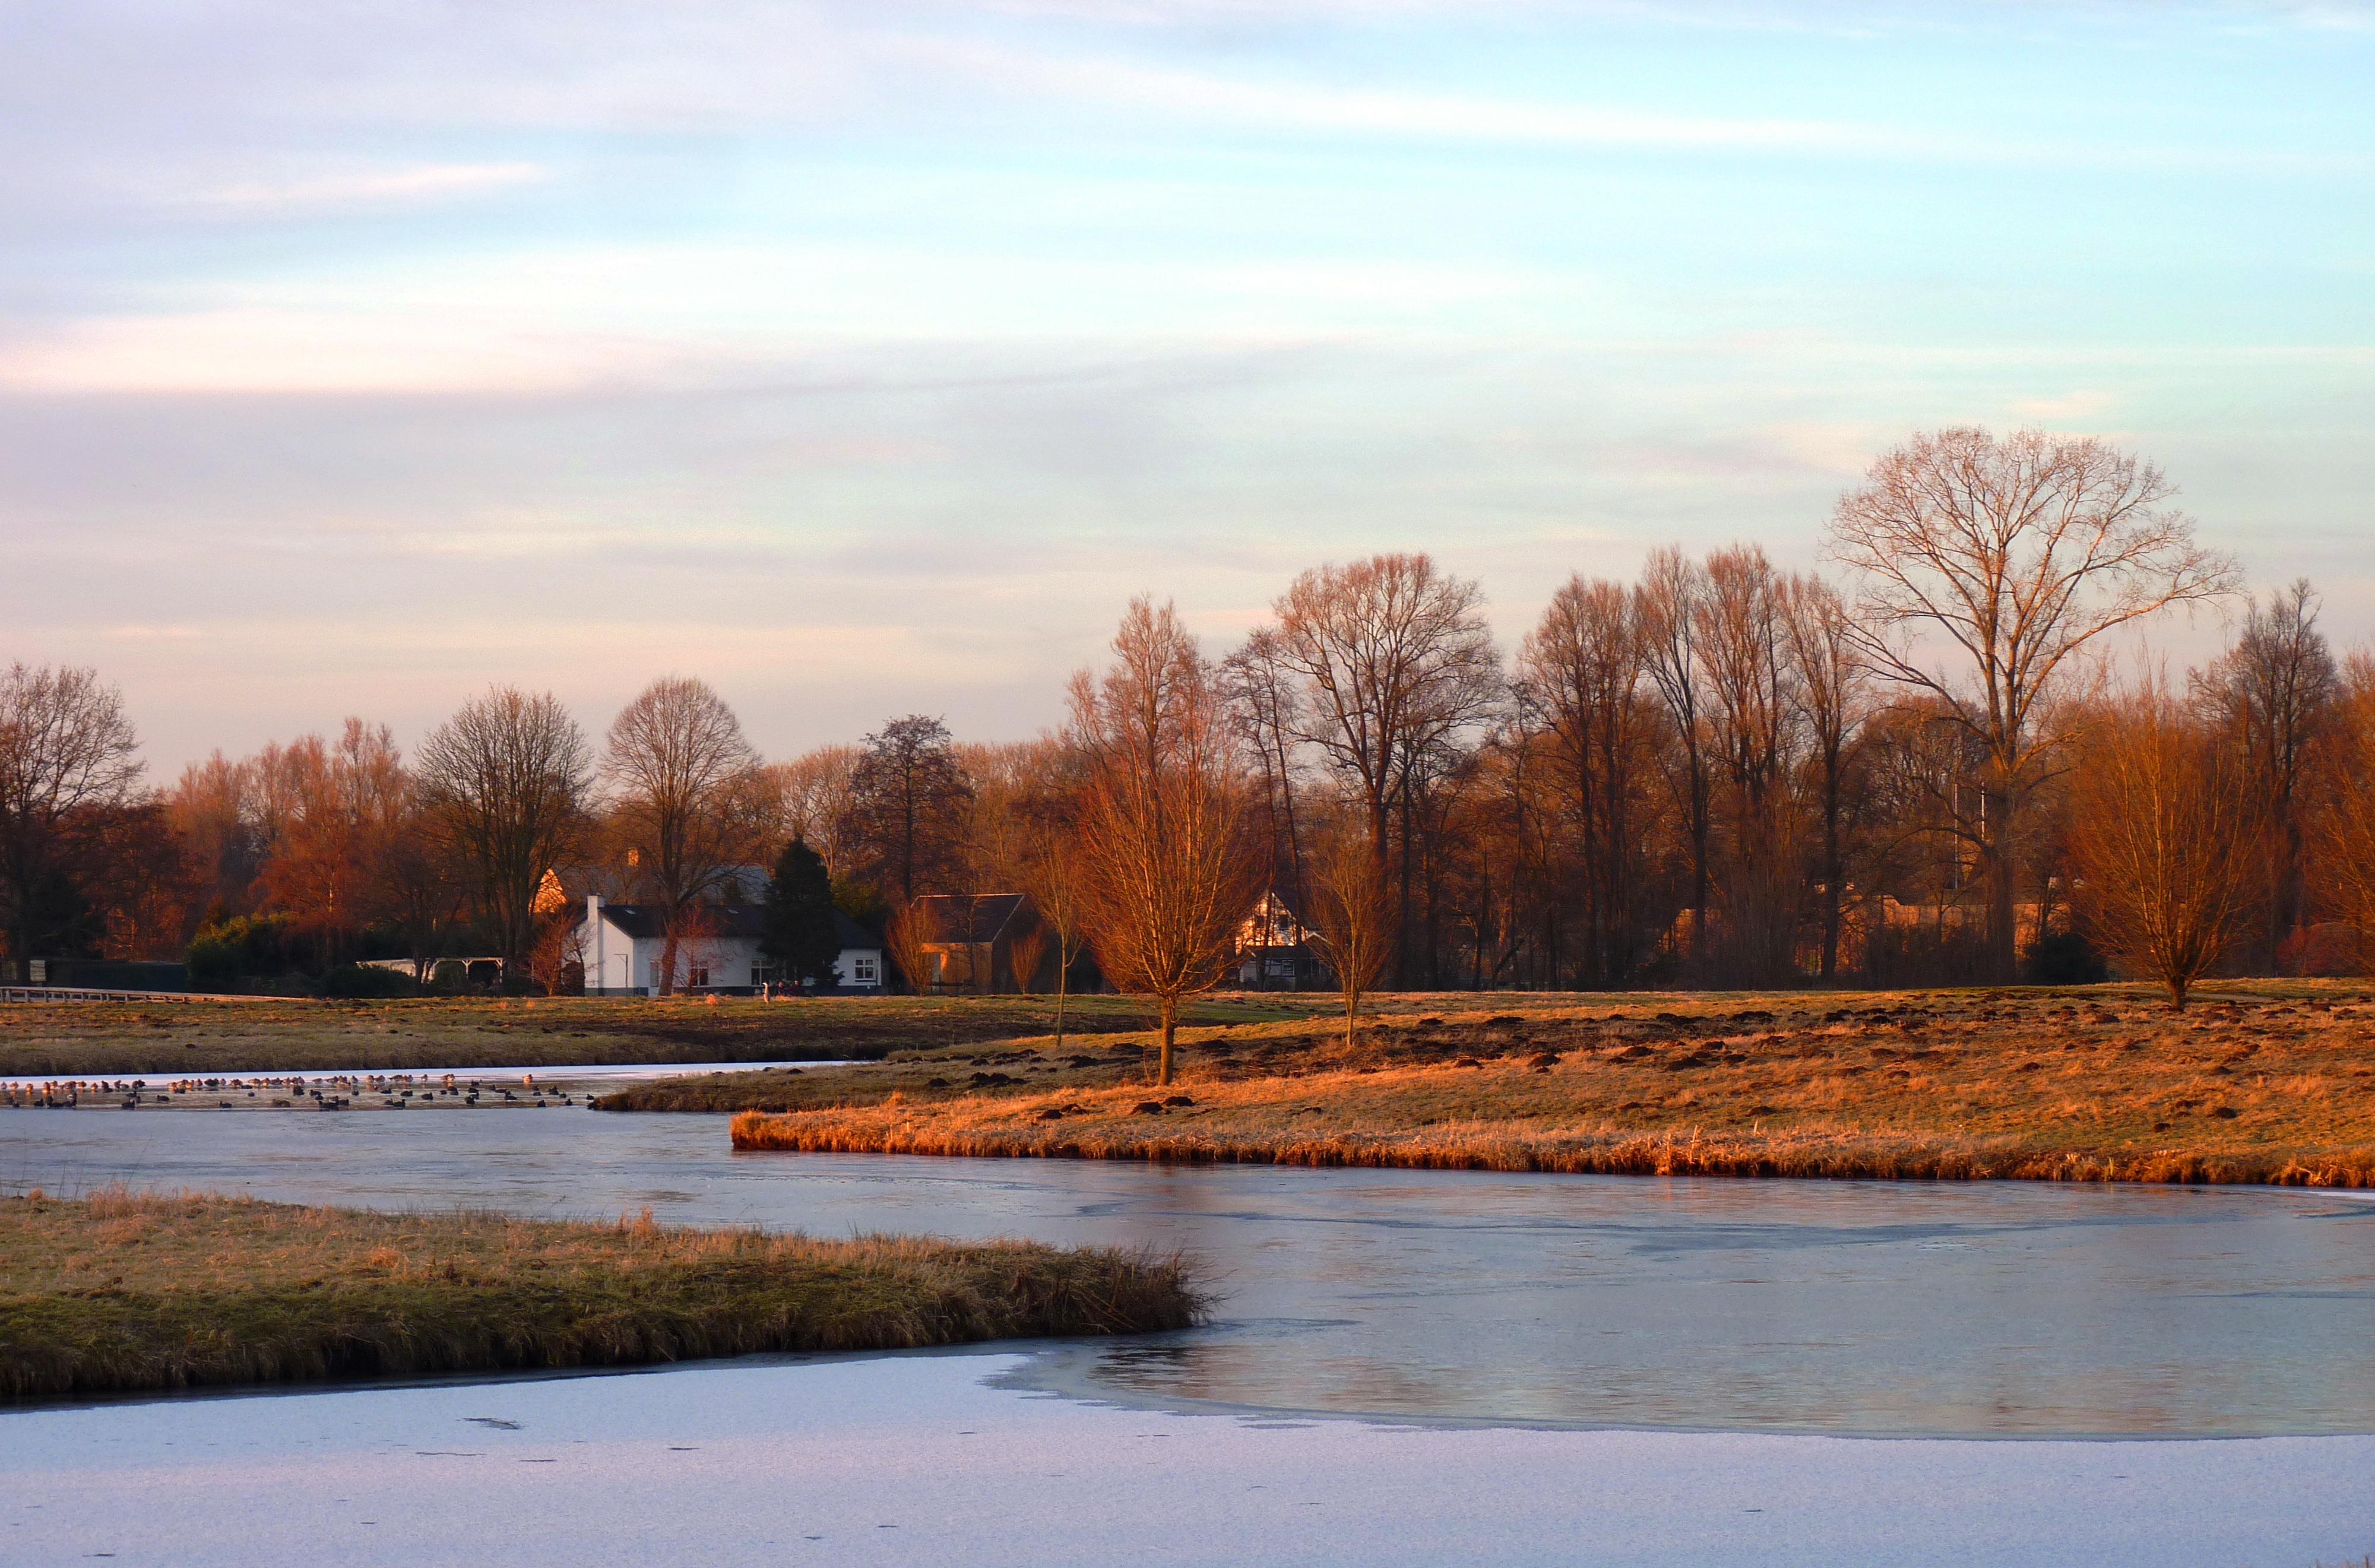
landscape, tree, water, nature, marsh, wilderness, snow, winter, cloud, sky, sunrise, sunset, house, morning, shore, lake, frost, dawn, river, reed, dusk, pond, ice, evening, reflection, autumn, reservoir, season, waterway, wetland, habitat, loch, freezing, rural area, natural environment, atmospheric phenomenon, woody plant